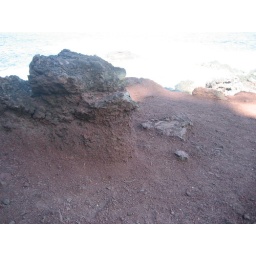
we climbed over to the other side of the red sand beach...